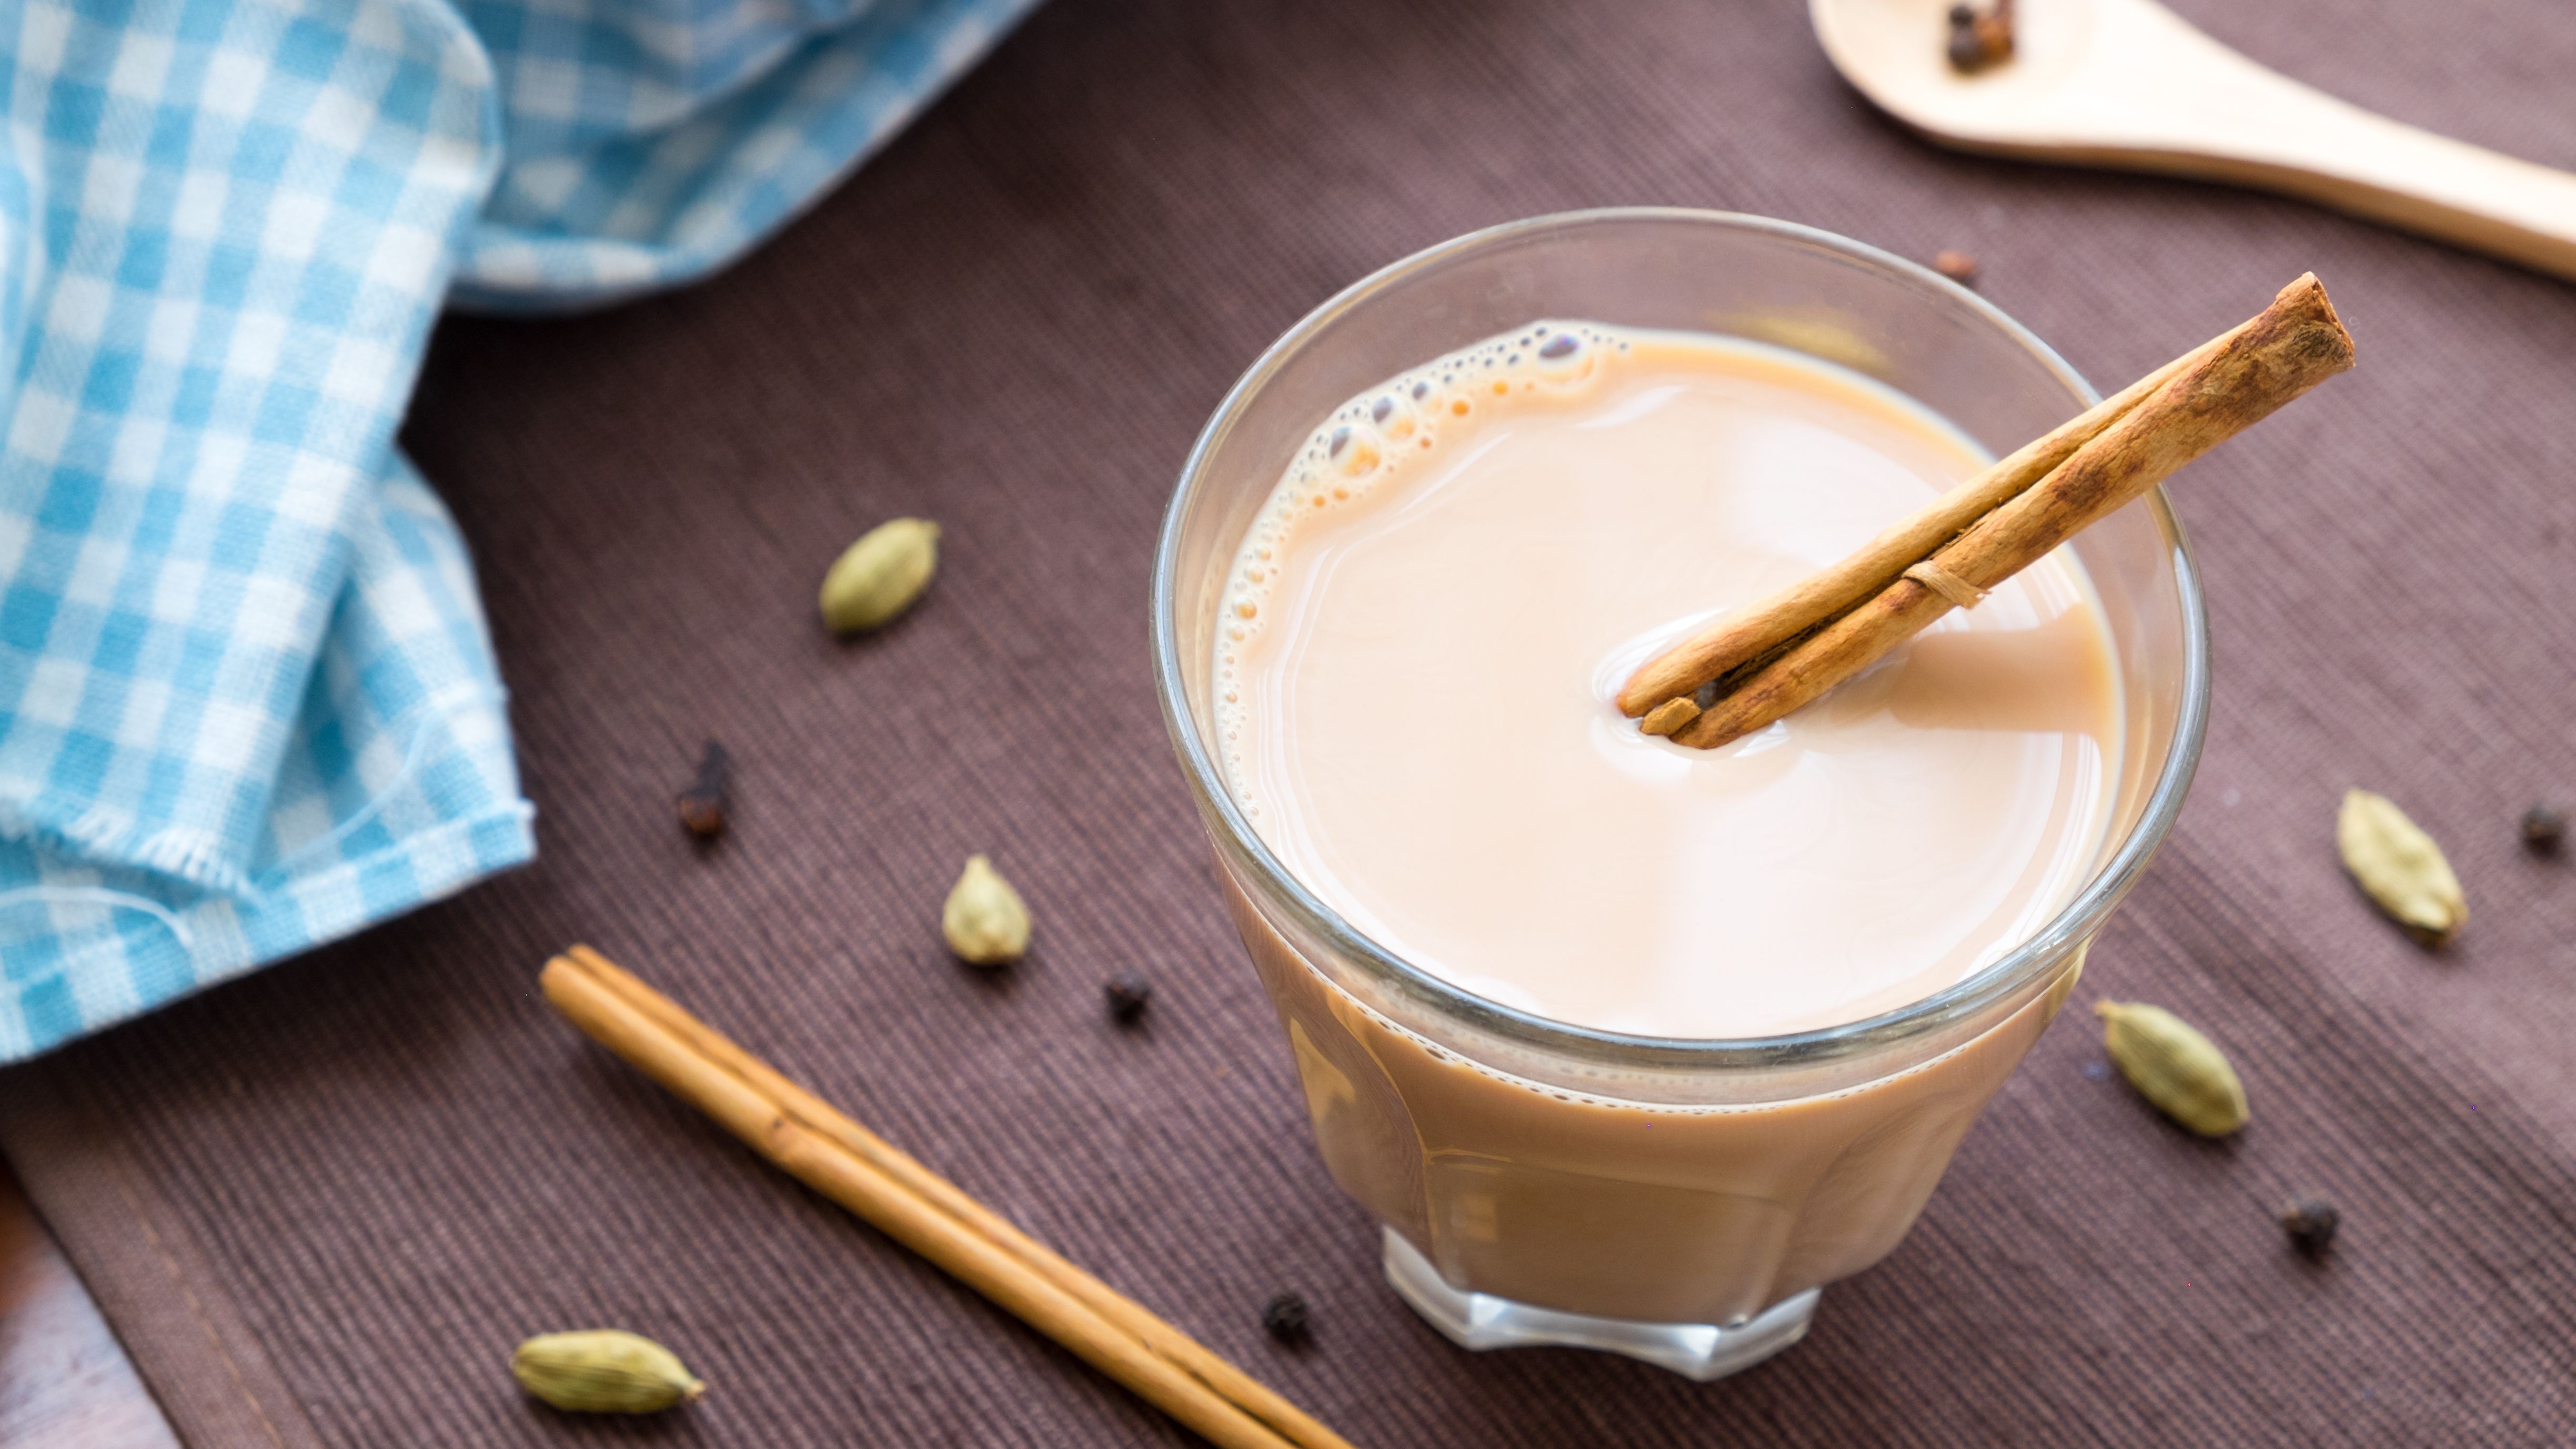
Dish: chai